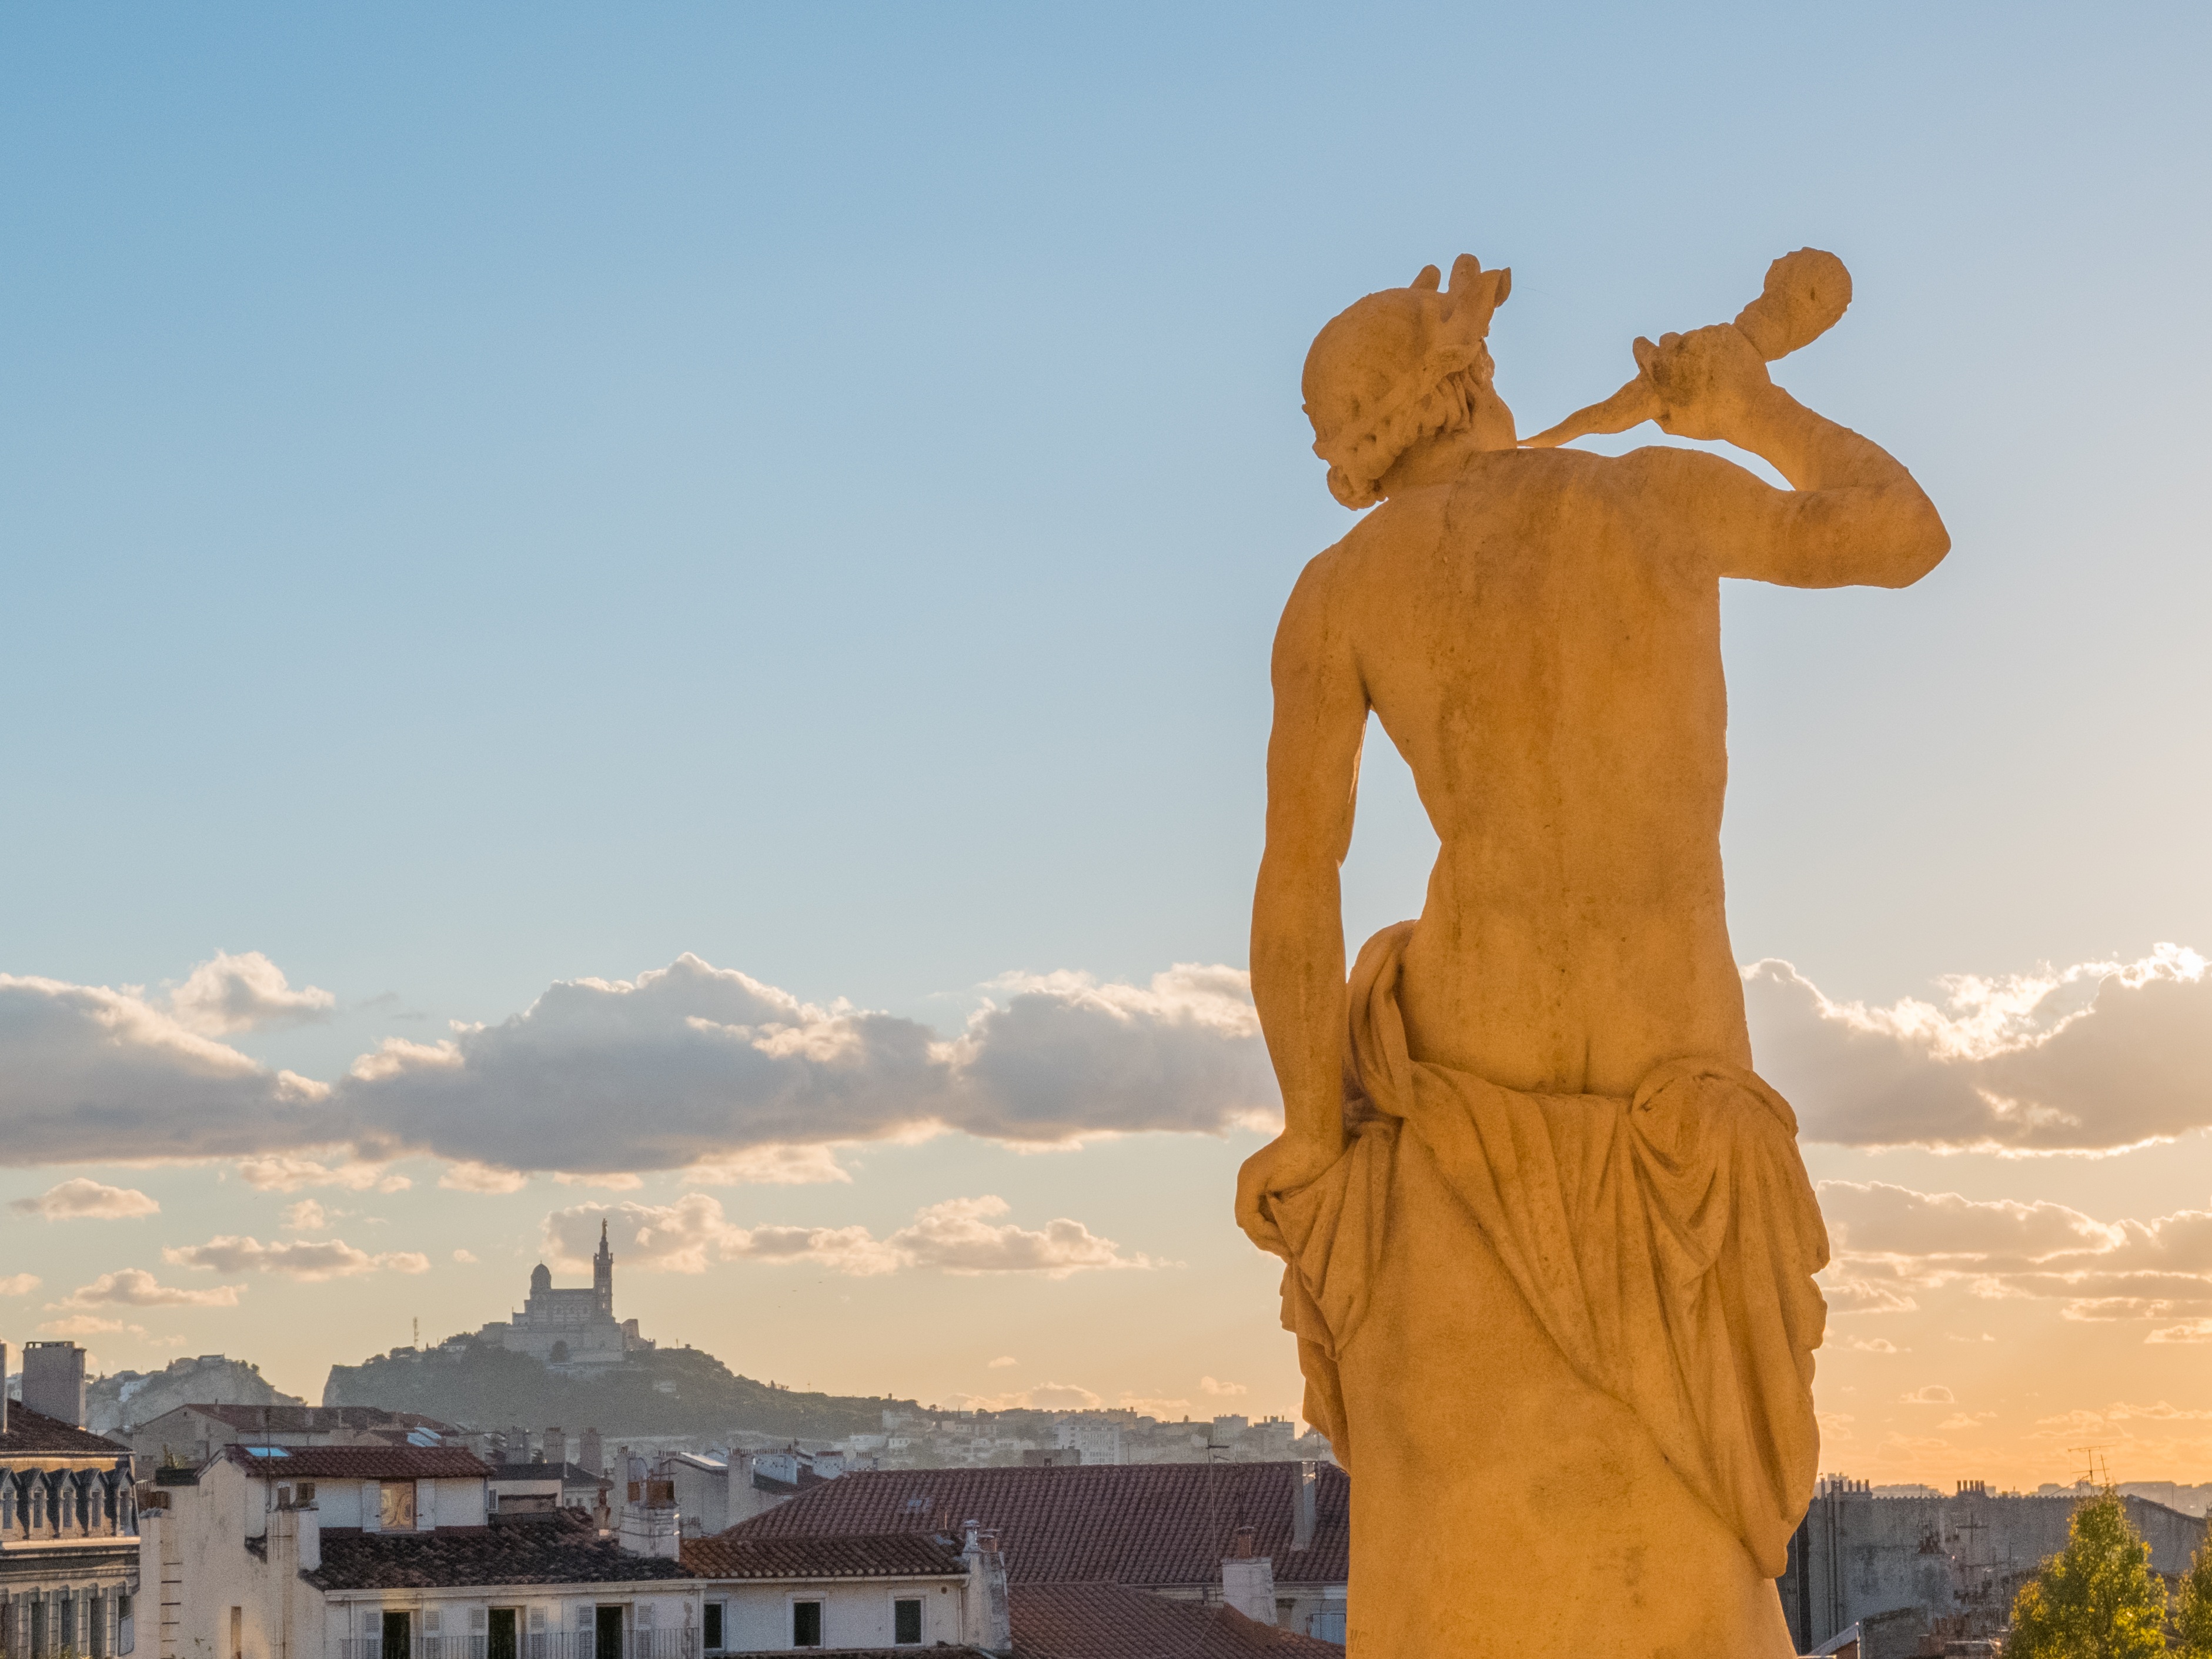
monument, vacation, statue, park, landmark, sculpture, art, palais, temple, marseille, triton, longchamp, ancient history